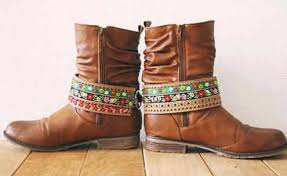
Waste category: shoes